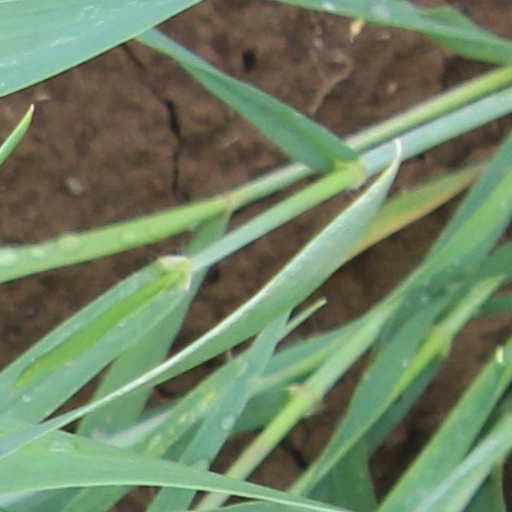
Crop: wheat